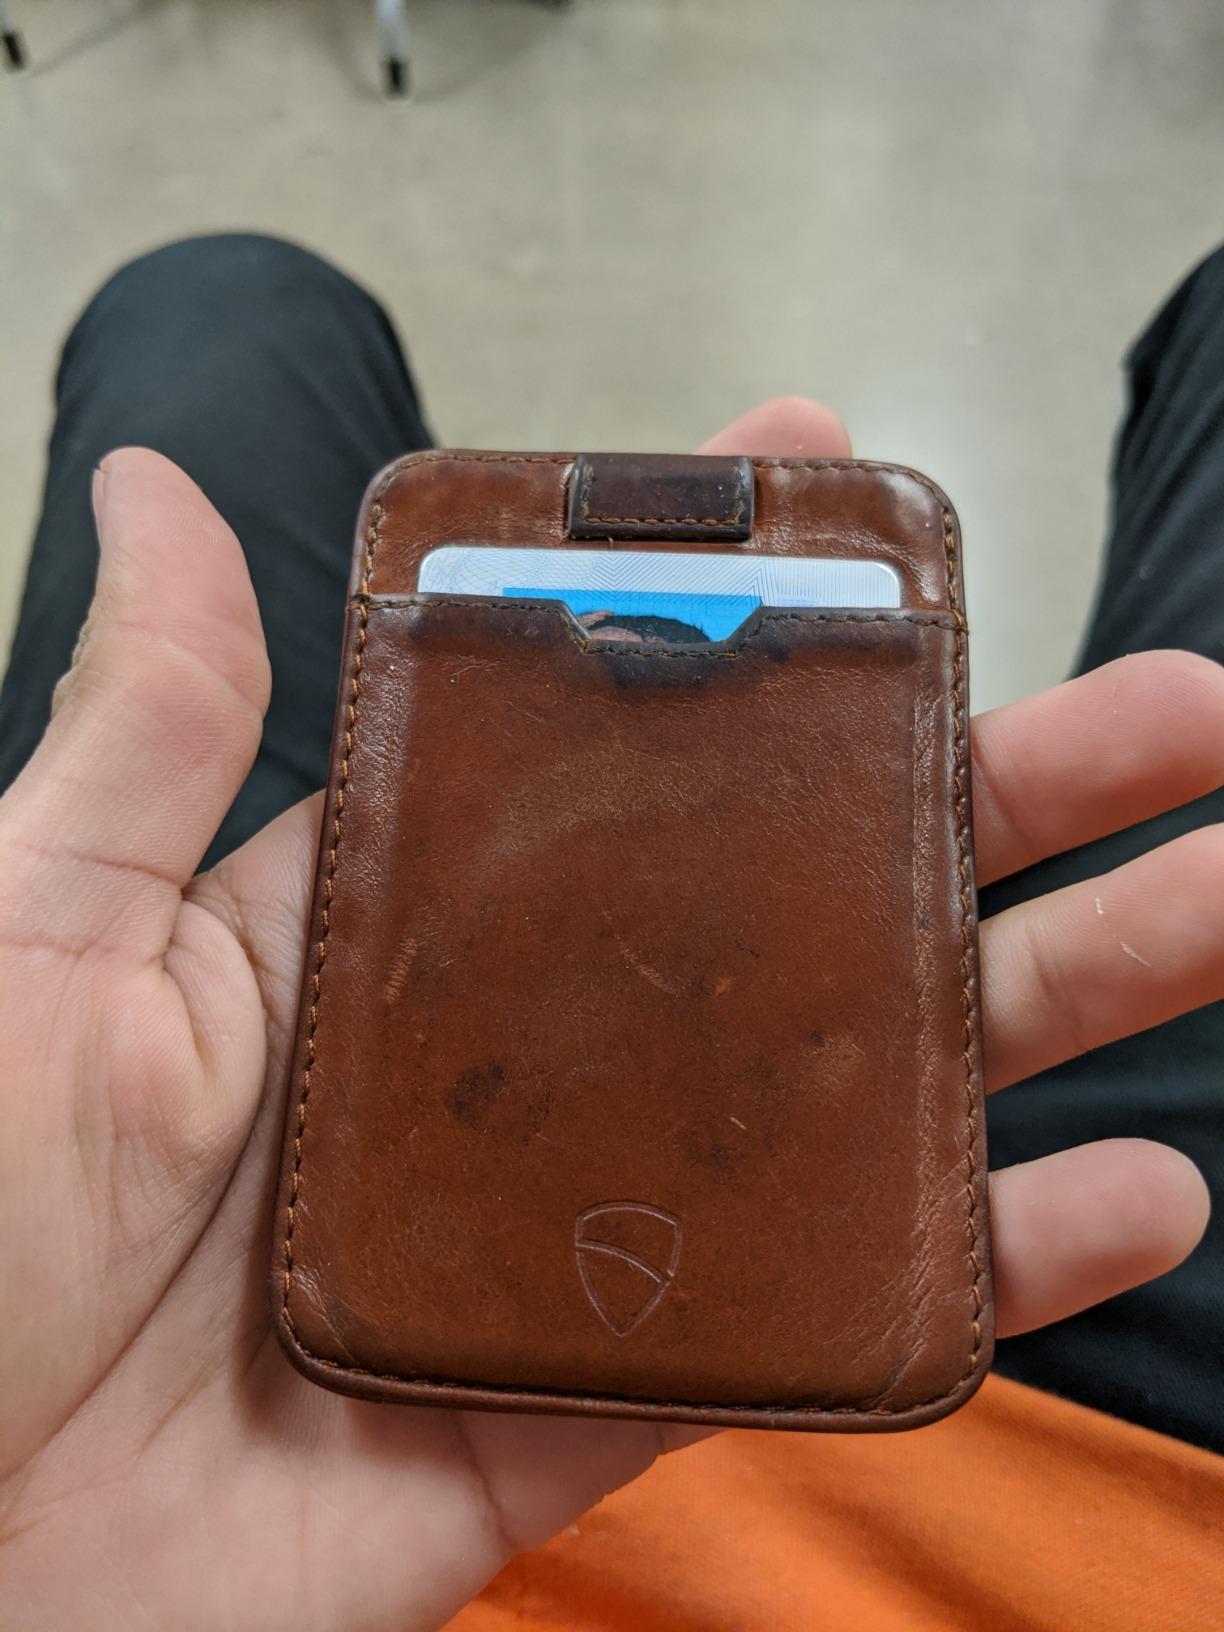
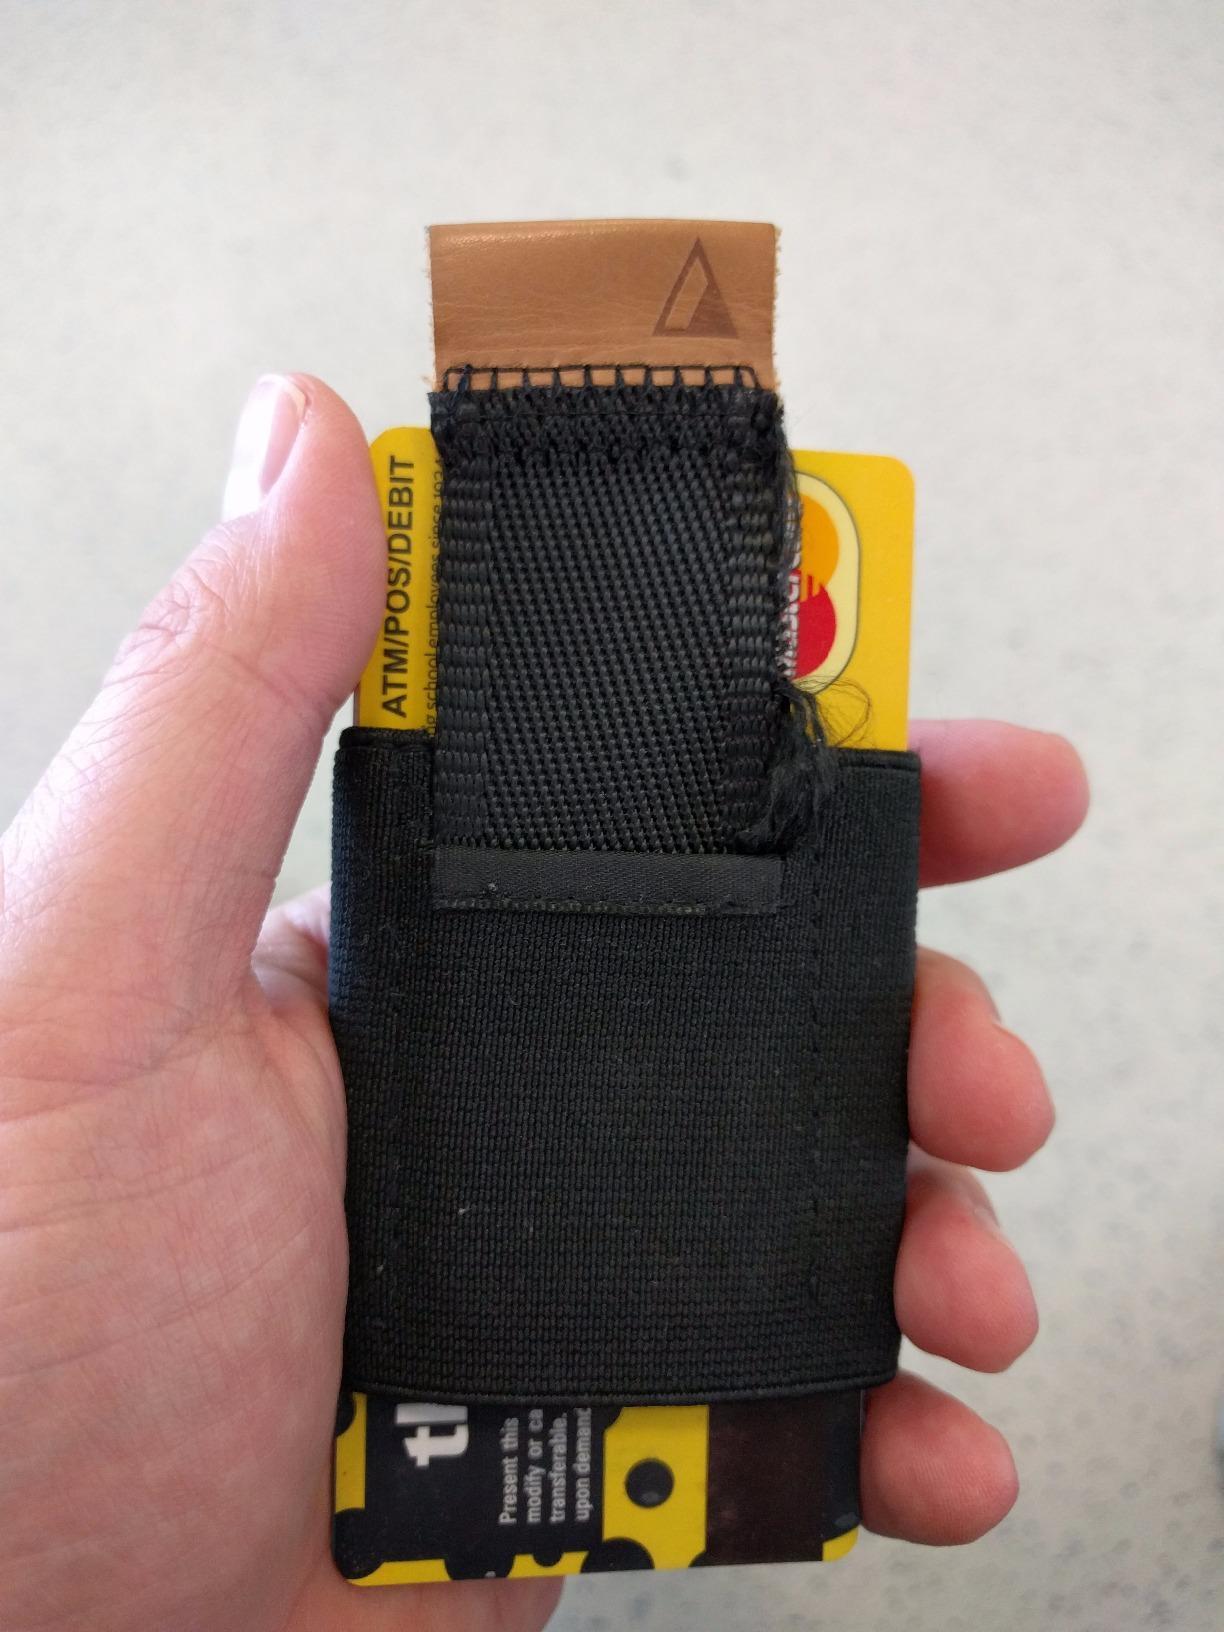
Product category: accessories_wallet
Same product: no